Bob Burns (footballer)

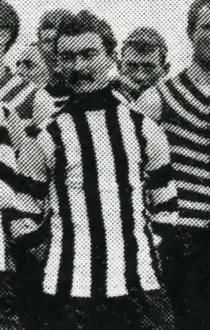
Burns in 1904

Robert Edward James Burns (3 June 1884 – 16 August 1949) was an Australian rules footballer who played with Collingwood in the Victorian Football League (VFL).